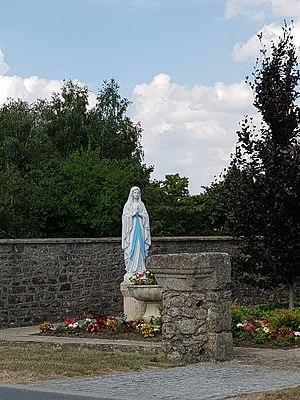
Statue de Notre-Dame de Lourdes à Commer (53)
Commer est une commune française, située dans le département de la Mayenne en région Pays de la Loire, peuplée de 1 201 habitants.